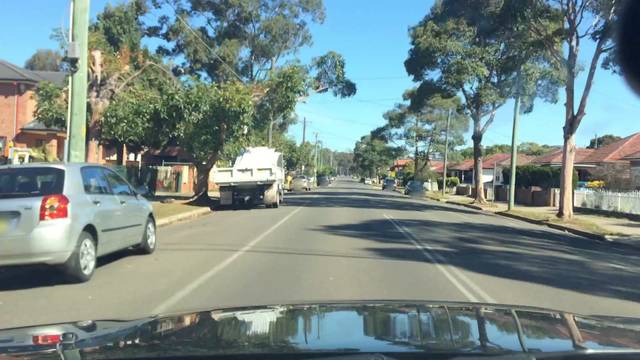
Region: Australia
Coordinates: -33.874, 150.956